Anthony Seibold

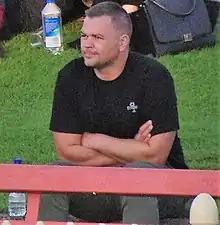

Anthony Seibold (born 3 October 1974) is an Australian rugby union and rugby league coach, and former rugby league player. He was defence coach with the England national rugby union team, and since 2023 has been head coach for the Manly Warringah Sea Eagles of the National Rugby League (NRL).